Cody Glass

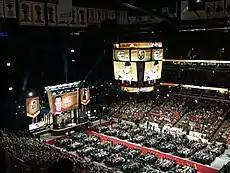
Glass was the Golden Knights first selection at the 2017 NHL entry draft.

Glass was drafted sixth overall by the Vegas Golden Knights in the 2017 NHL entry draft. He is the first-ever player drafted by the Golden Knights. On July 16, 2017, Glass agreed to a three-year, entry-level contract with the Vegas Golden Knights. Glass was invited to the Knights training camp before the 2017–18 season, however he was cut and reassigned to the Winterhawks before the final roster was announced. On March 31, 2018, Glass was named a Western Conference First Team All-Star and the Western Conference's Most Sportsmanlike Player. On April 17, Glass was assigned to the Golden Knights' American Hockey League (AHL) affiliate, the Chicago Wolves, after the Winterhawks were eliminated from the 2018 WHL playoffs. However, the Wolves were eliminated from the 2018 Calder Cup playoffs before Glass made an appearance for the team.